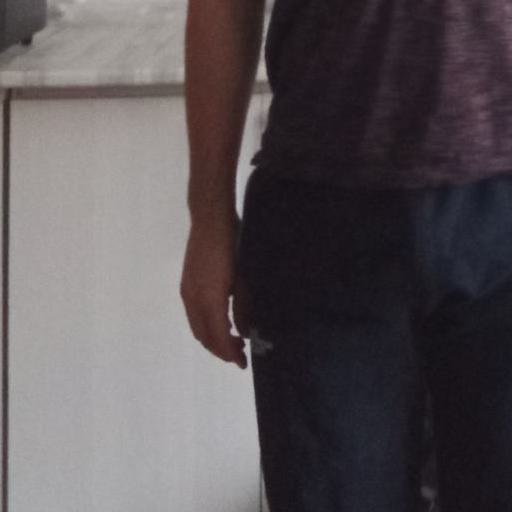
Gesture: no_gesture